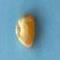
Maize quality: Good